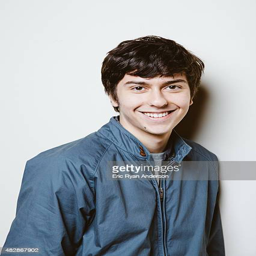
actor is photographed for trade journal magazine